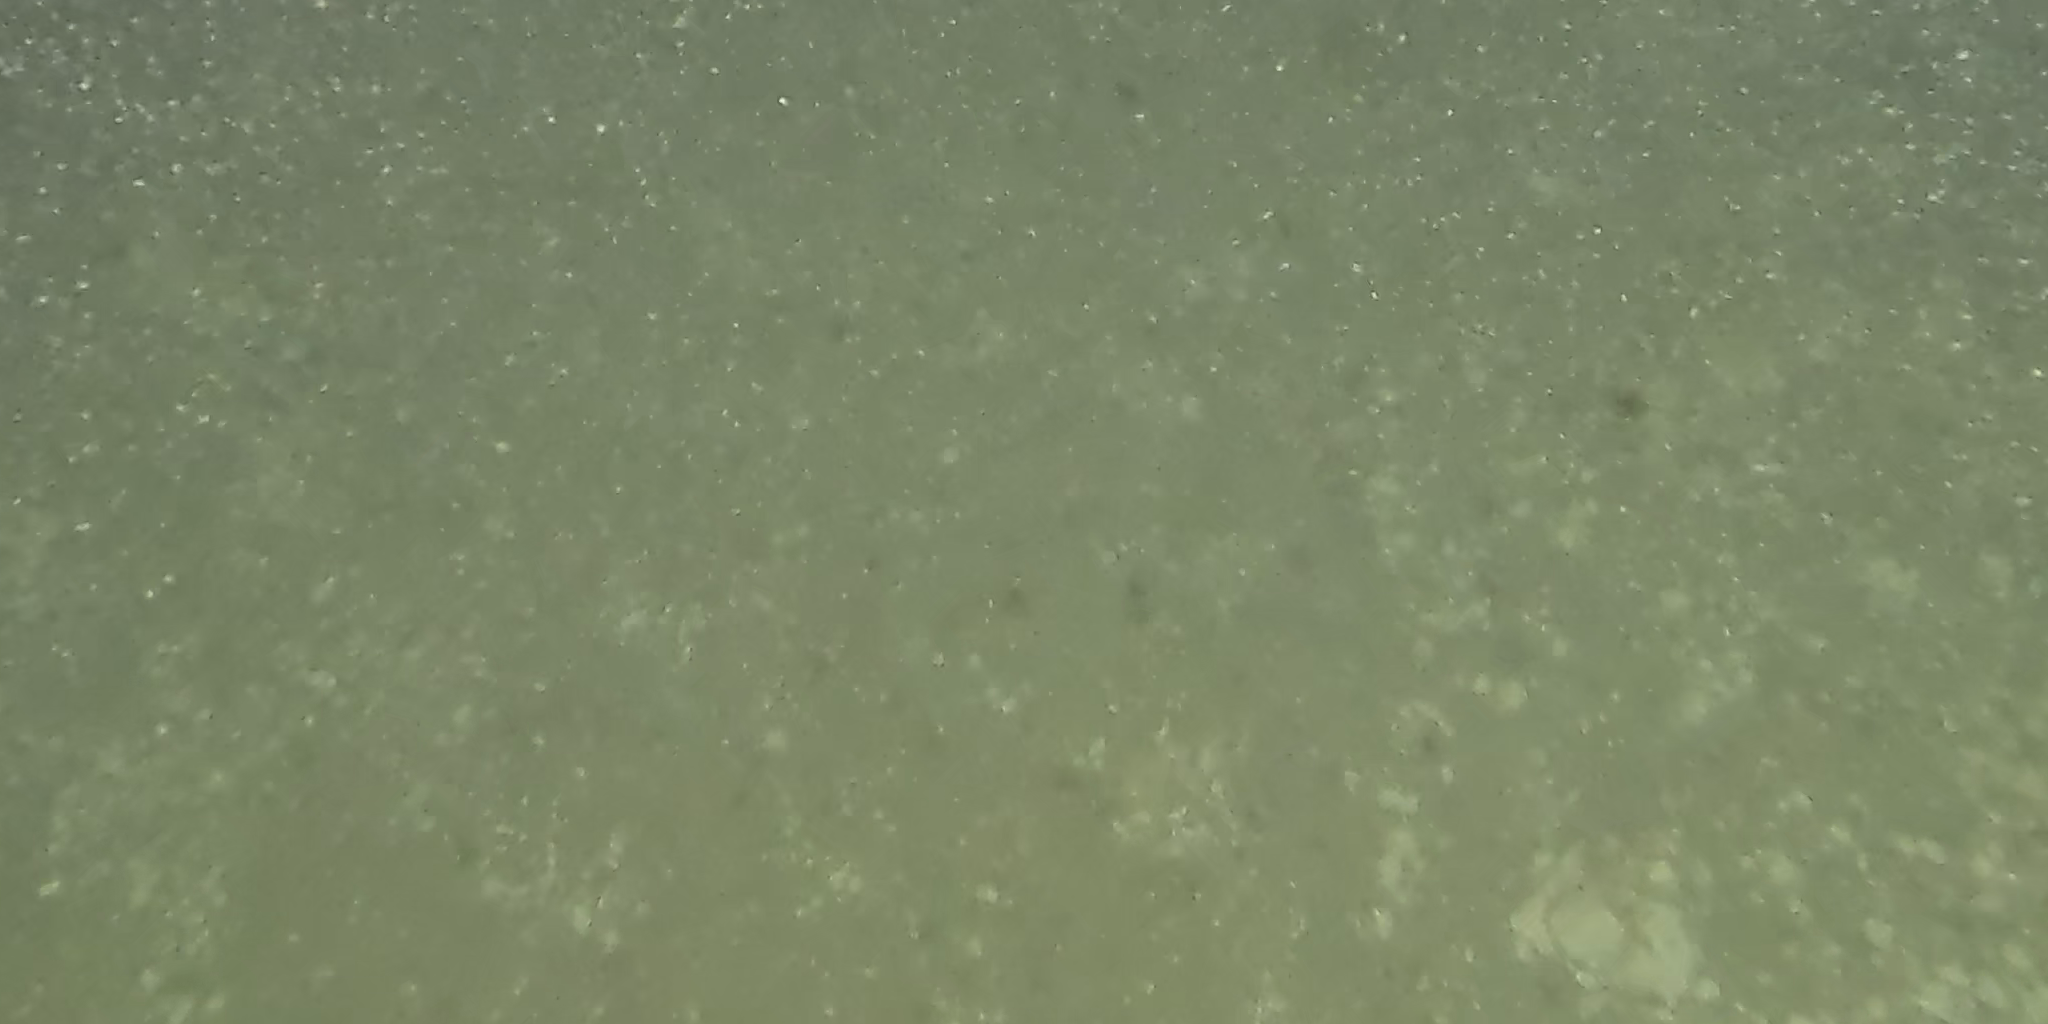
Seabed habitat: stone